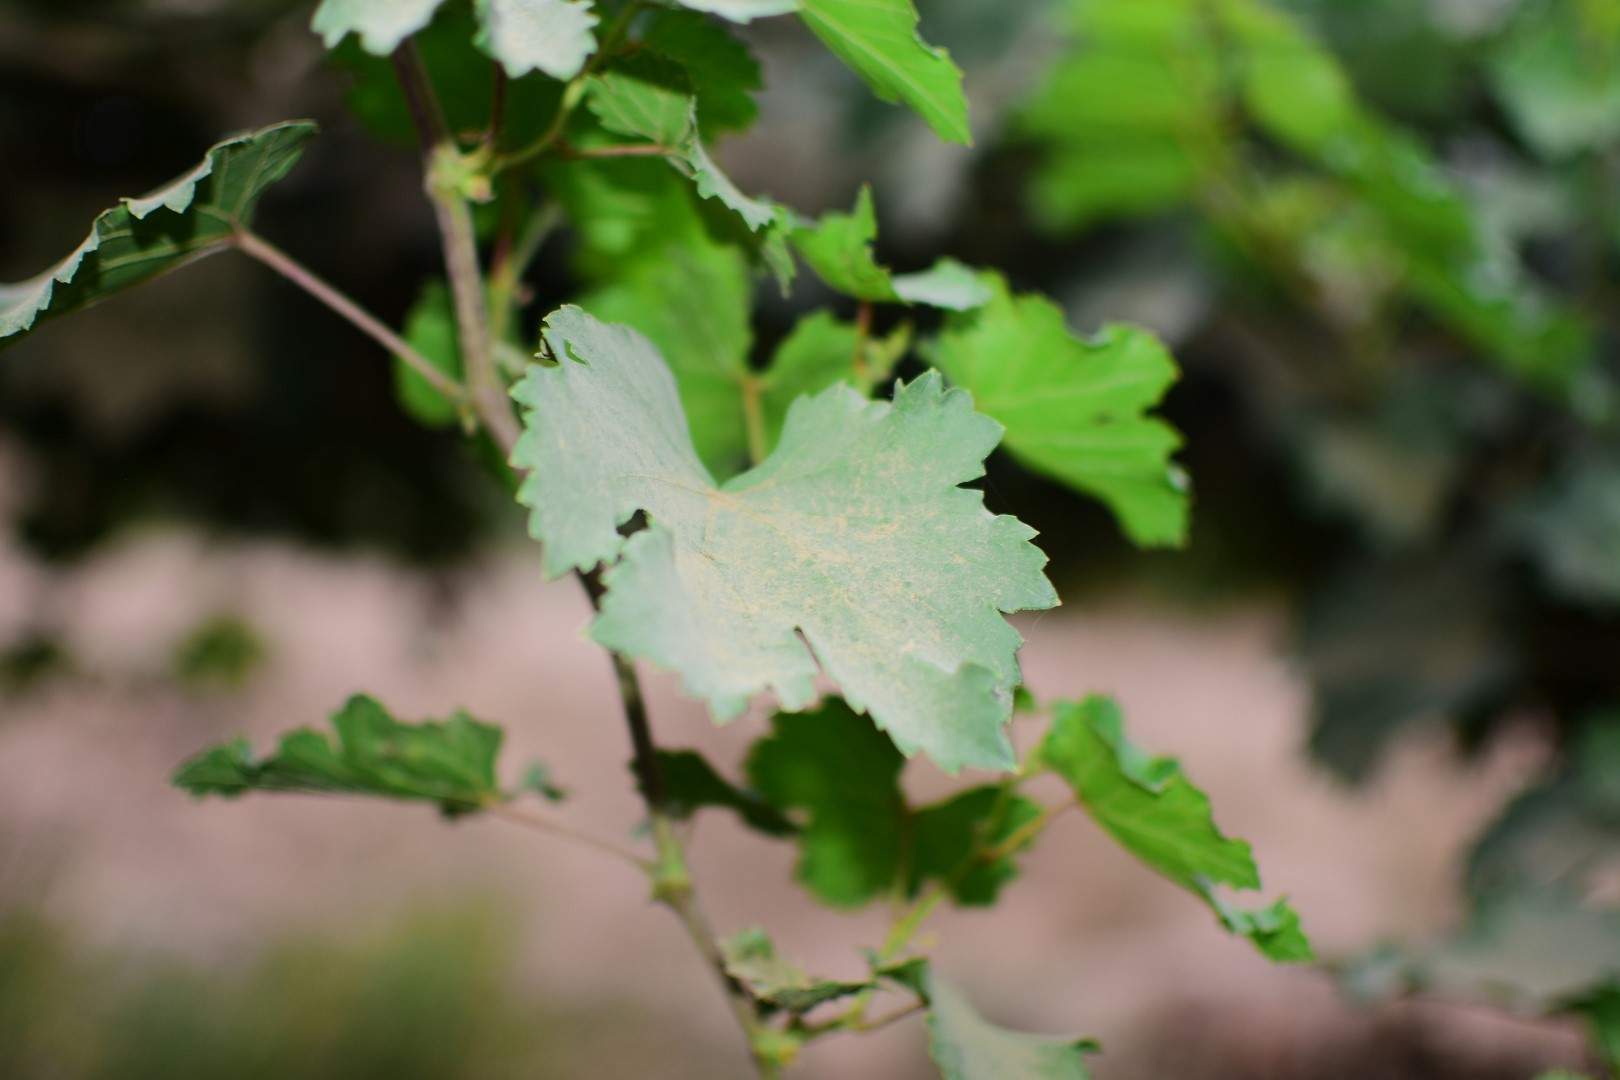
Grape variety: Kamali